Cardinal (grape)

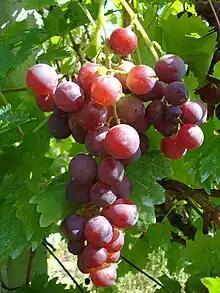
Cardinal grape cluster grown in Medjimurje County wine subregion, northern Croatia

Cardinal is a table grape variety first produced in California in 1939.